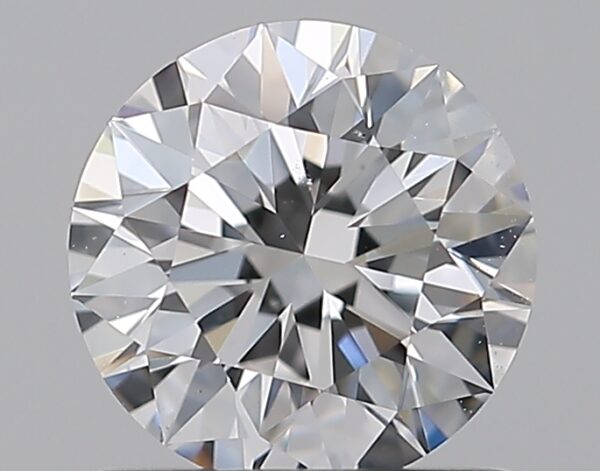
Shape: round
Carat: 0.9
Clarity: VS2
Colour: D
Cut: EX
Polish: EX
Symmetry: EX
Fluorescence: N
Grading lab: GIA
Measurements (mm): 6.13 x 6.17 x 3.86